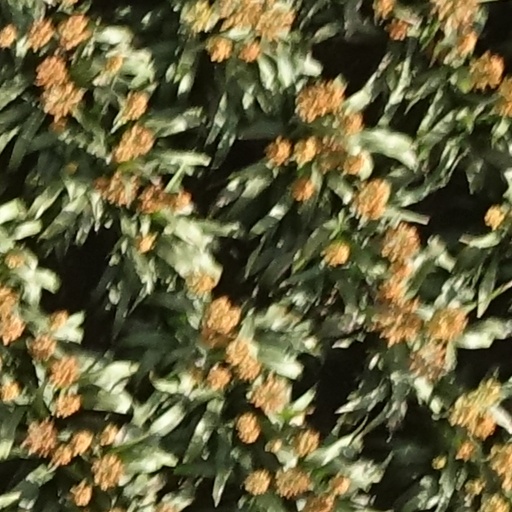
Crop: sorghum